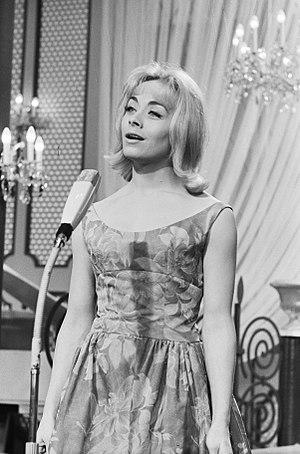
La chanteuse française Isabelle Aubret lors du concours Eurovision de la chanson, le 18 mars 1962.
Peau d'âne est un film musical français écrit et réalisé par Jacques Demy, sorti en 1970.
La France participe au Concours Eurovision de la chanson, depuis sa première édition, en 1956, et l'a remporté à cinq reprises : en 1958, 1960, 1962, 1969 et 1977.
Un premier amour est la chanson gagnante du Concours Eurovision de la chanson 1962 se déroulant à Luxembourg, interprétée par la chanteuse française Isabelle Aubret, marquant la troisième victoire de la France au Concours Eurovision de la chanson.
La France a participé au Concours Eurovision de la chanson 1962 qui a eu lieu le 18 mars à Luxembourg. C'est la septième participation et la première victoire de la France au Concours Eurovision de la chanson.